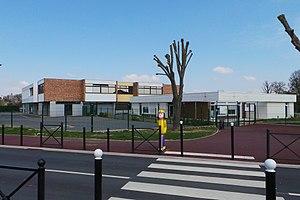
Le Coudray-Montceaux est une commune française située à trente-cinq kilomètres au sud-est de Paris dans le département de l'Essonne en région Île-de-France.